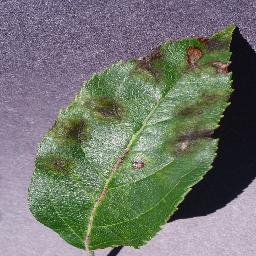
Label: Apple___Apple_scab